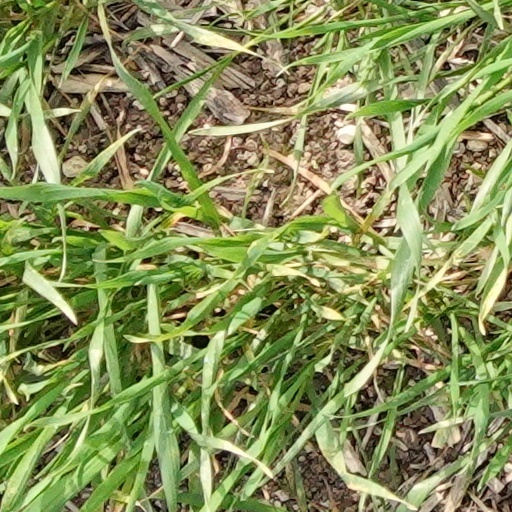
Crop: wheat